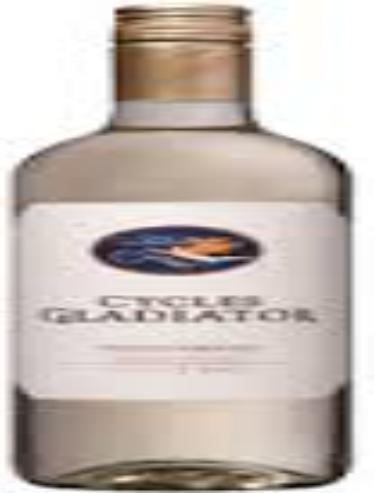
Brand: gladiator cycle
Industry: Food